Siege of Vredelant

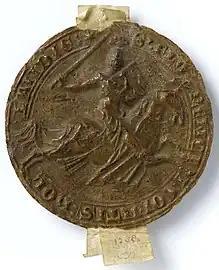
The seal of Floris V, Count of Holland

This quickly caused problems, when Van Amstel levied a toll on the Vecht river, John I of Nassau tried to repay the 1824 pounds he borrowed from Van Amstel, but the lord refused to leave the castle. Floris V, the count of Holland, stepped in to mediate. Advised by the lords Simon van Haarlem, Drik van Teilingen, Gerard van Wateringen, Jan II van Renesse, Diederik van Zanthorst and the burgrave of Leiden, on 21 January 1279 he decided that Van Amstel had one year to return the castle to the bishop-elect. Unhappy with this ruling, John I of Nassau mustered an army and set off for Vredelant. Eventually, Gijsbrecht van Amstel met the bishop-elect in battle at the Soester Eng that same year. The bishopric army almost defeated Van Amstels' soldiers, but at the last moment Herman van Woerden arrived with reinforcements and turned the tide of the battle. The soldiers of the Prince-Bishopric of Utrecht fled to nearby Amersfoort and the rebellious lords claimed victory, but Herman van Woerden was gravely wounded. Some sources say that the battle took place on the Zweser Eng in Zuilen. The defeated John I of Nassau turned to the count of Holland, Floris V, to help him deal with the two noblemen. The count seized this opportunity to gain more influence in the Prince-Bishopric, and on the 26th of Juli 1279 the bishop-elect bestowed the de facto control of the region upon Floris V.